Anna Nikulina

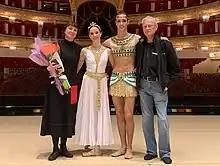
Anna Nikulina, with David Motta Soares, for performance of The Pharaoh's Daughter

She has appeared in lead roles with the Bolshoi on tour in New York City (2014), Washington DC, Los Angeles, Sydney Australia, Hong Kong, and London. As visiting artist she has led shows with the Teatro dell'Opera di Roma in Rome (2018), and tours of Greece and Israel.